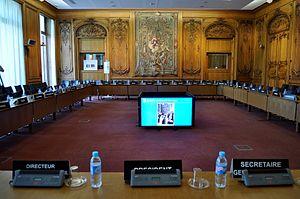
Château de la muette à Paris dans le 16ème arrondissement, siège de l'OCDE Grand Salon - salle C où siège le conseil d'administration de l'OCDE Boiseries de style Régence, Louis XV en chêne et sculptées dans la masse. Trois tapisseries d'une série de huit, Portières des Dieux, datant du XVIIIème siécle. Photo prise lors de journées européennes du patrimoine 2014.
L'Organisation de coopération et de développement économiques est une organisation internationale d'études économiques, dont les pays membres — des pays développés pour la plupart — ont en commun un système de gouvernement démocratique et une économie de marché. Elle joue essentiellement un rôle d'assemblée consultative.
Le château de la Muette est un château situé dans le 16ᵉ arrondissement de Paris, à proximité du bois de Boulogne au niveau de l'actuelle porte de la Muette, à proximité de l'emplacement où trois châteaux ont existé successivement depuis la Renaissance. Le bâtiment actuel, quatrième château de la Muette, a été édifié par Henri de Rothschild sur les plans de l'architecte Lucien Hesse, au début des années 1920 dans le style du XVIIIᵉ siècle. Il abrite aujourd'hui le siège de l'Organisation de coopération et de développement économiques à Paris.